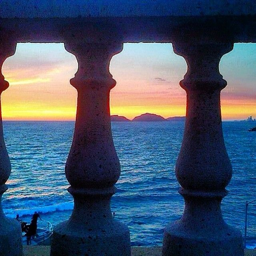
catching the sunset with your loved one is the most romantic thing to do .